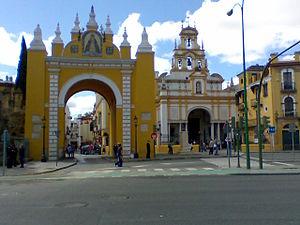
Le district de Macarena, populairement appelé La Macarena, est un des onze districts administratifs de la ville andalouse de Séville, en Espagne.
La porte de la Macarena, populairement appelée arc de la Macarena, connue du temps de la domination musulmane sous le nom de porte de Bab–al-Makrin, est une ancienne porte de ville qui permettait jusqu'au milieu du XIXᵉ siècle d'accéder au centre historique de Séville, en Espagne. Elle est de style almoravide, malgré les caractéristiques de l'architecture classique que lui ont conférées les restaurations effectuées au XVIIIᵉ siècle.
San Gil est un quartier de la ville andalouse de Séville, en Espagne, situé dans le district Casco Antiguo.